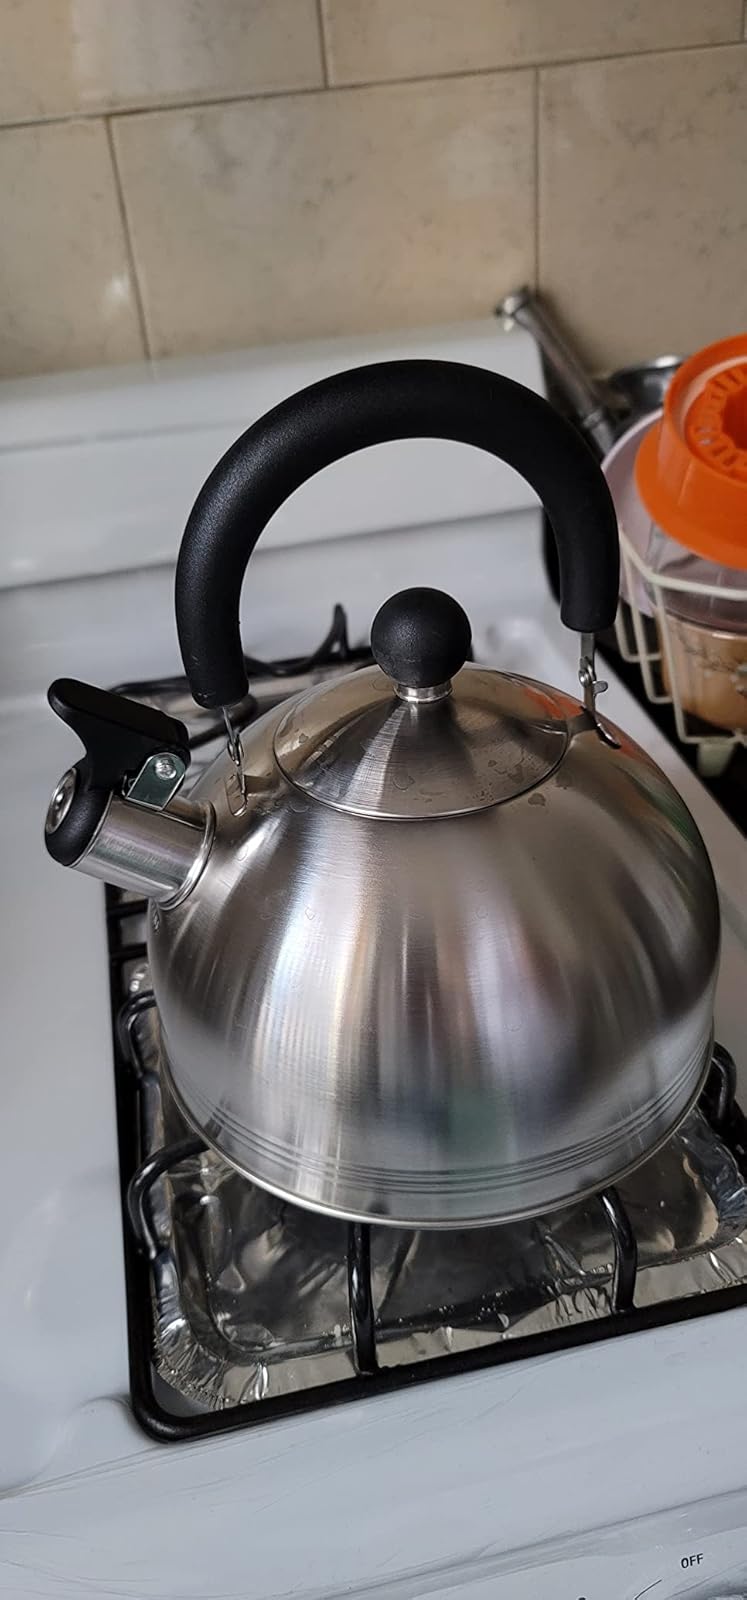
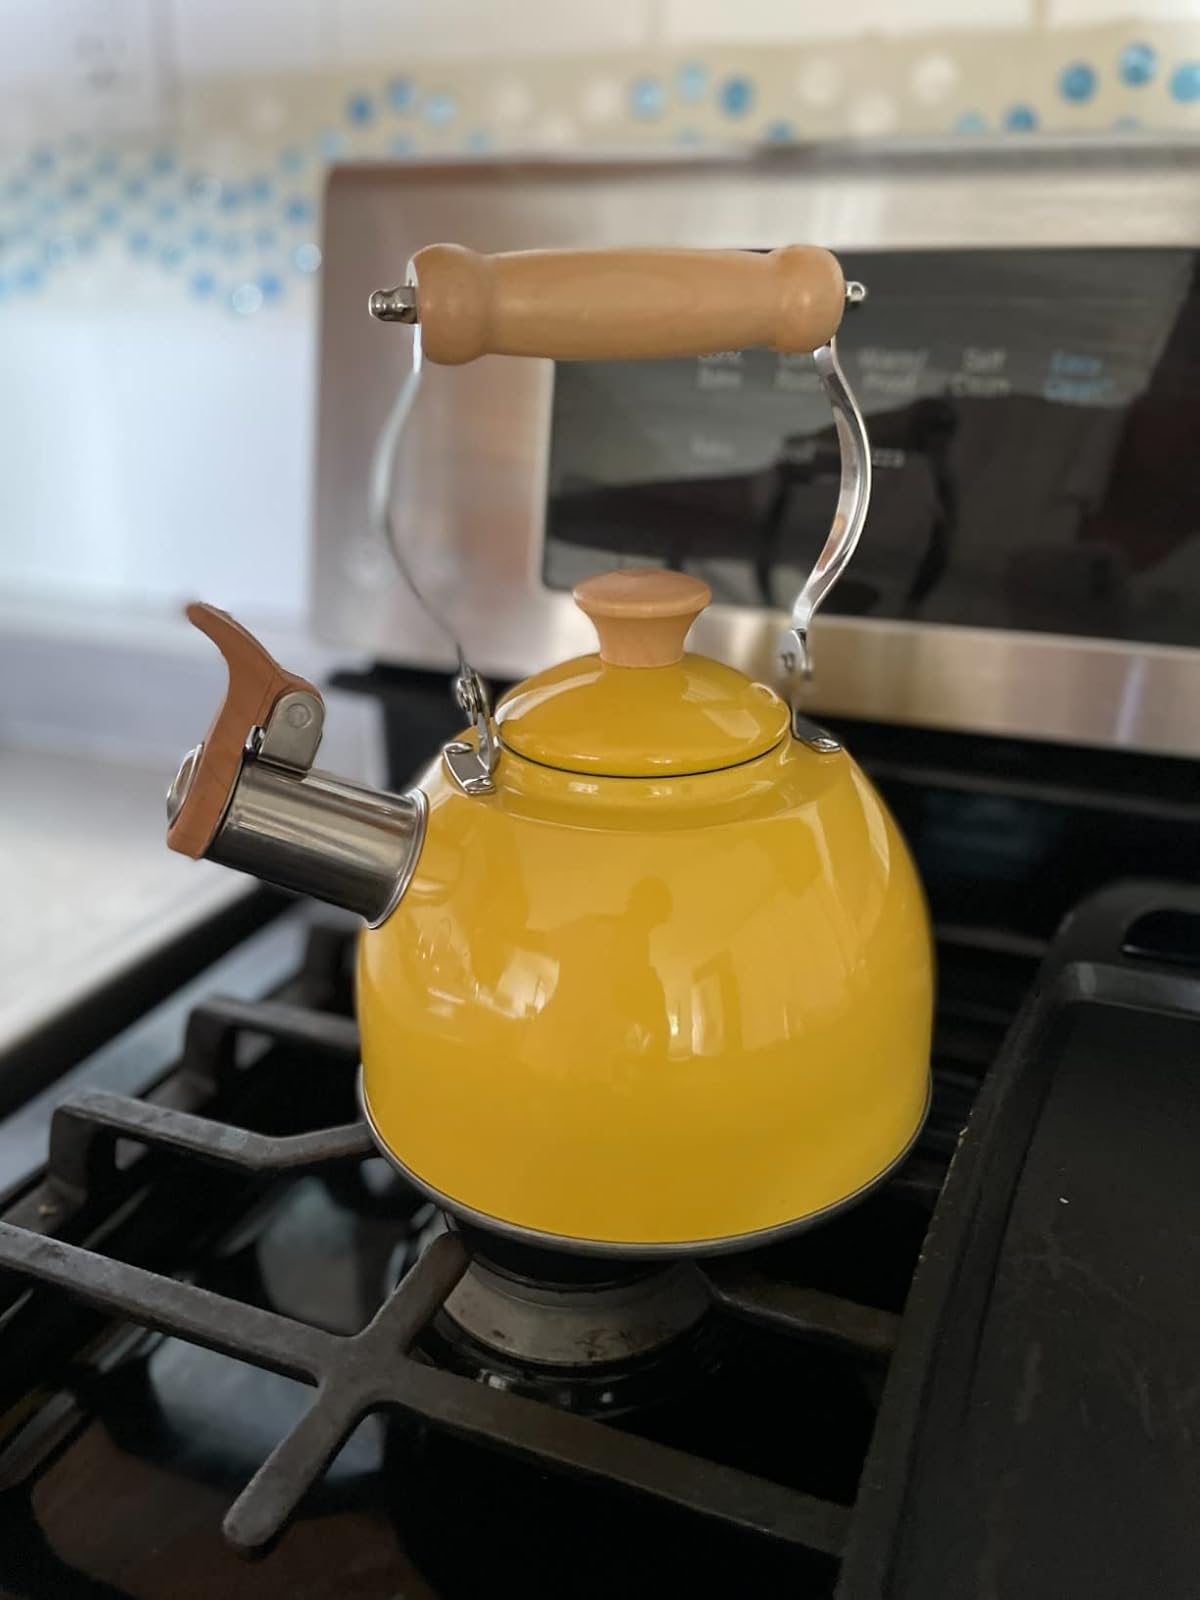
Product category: items_kettle
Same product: no